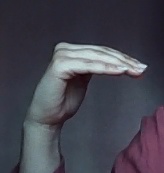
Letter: haa